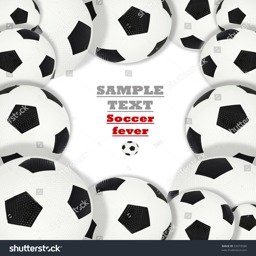
multiple soccer balls with their shadows on a pure white background with space for text